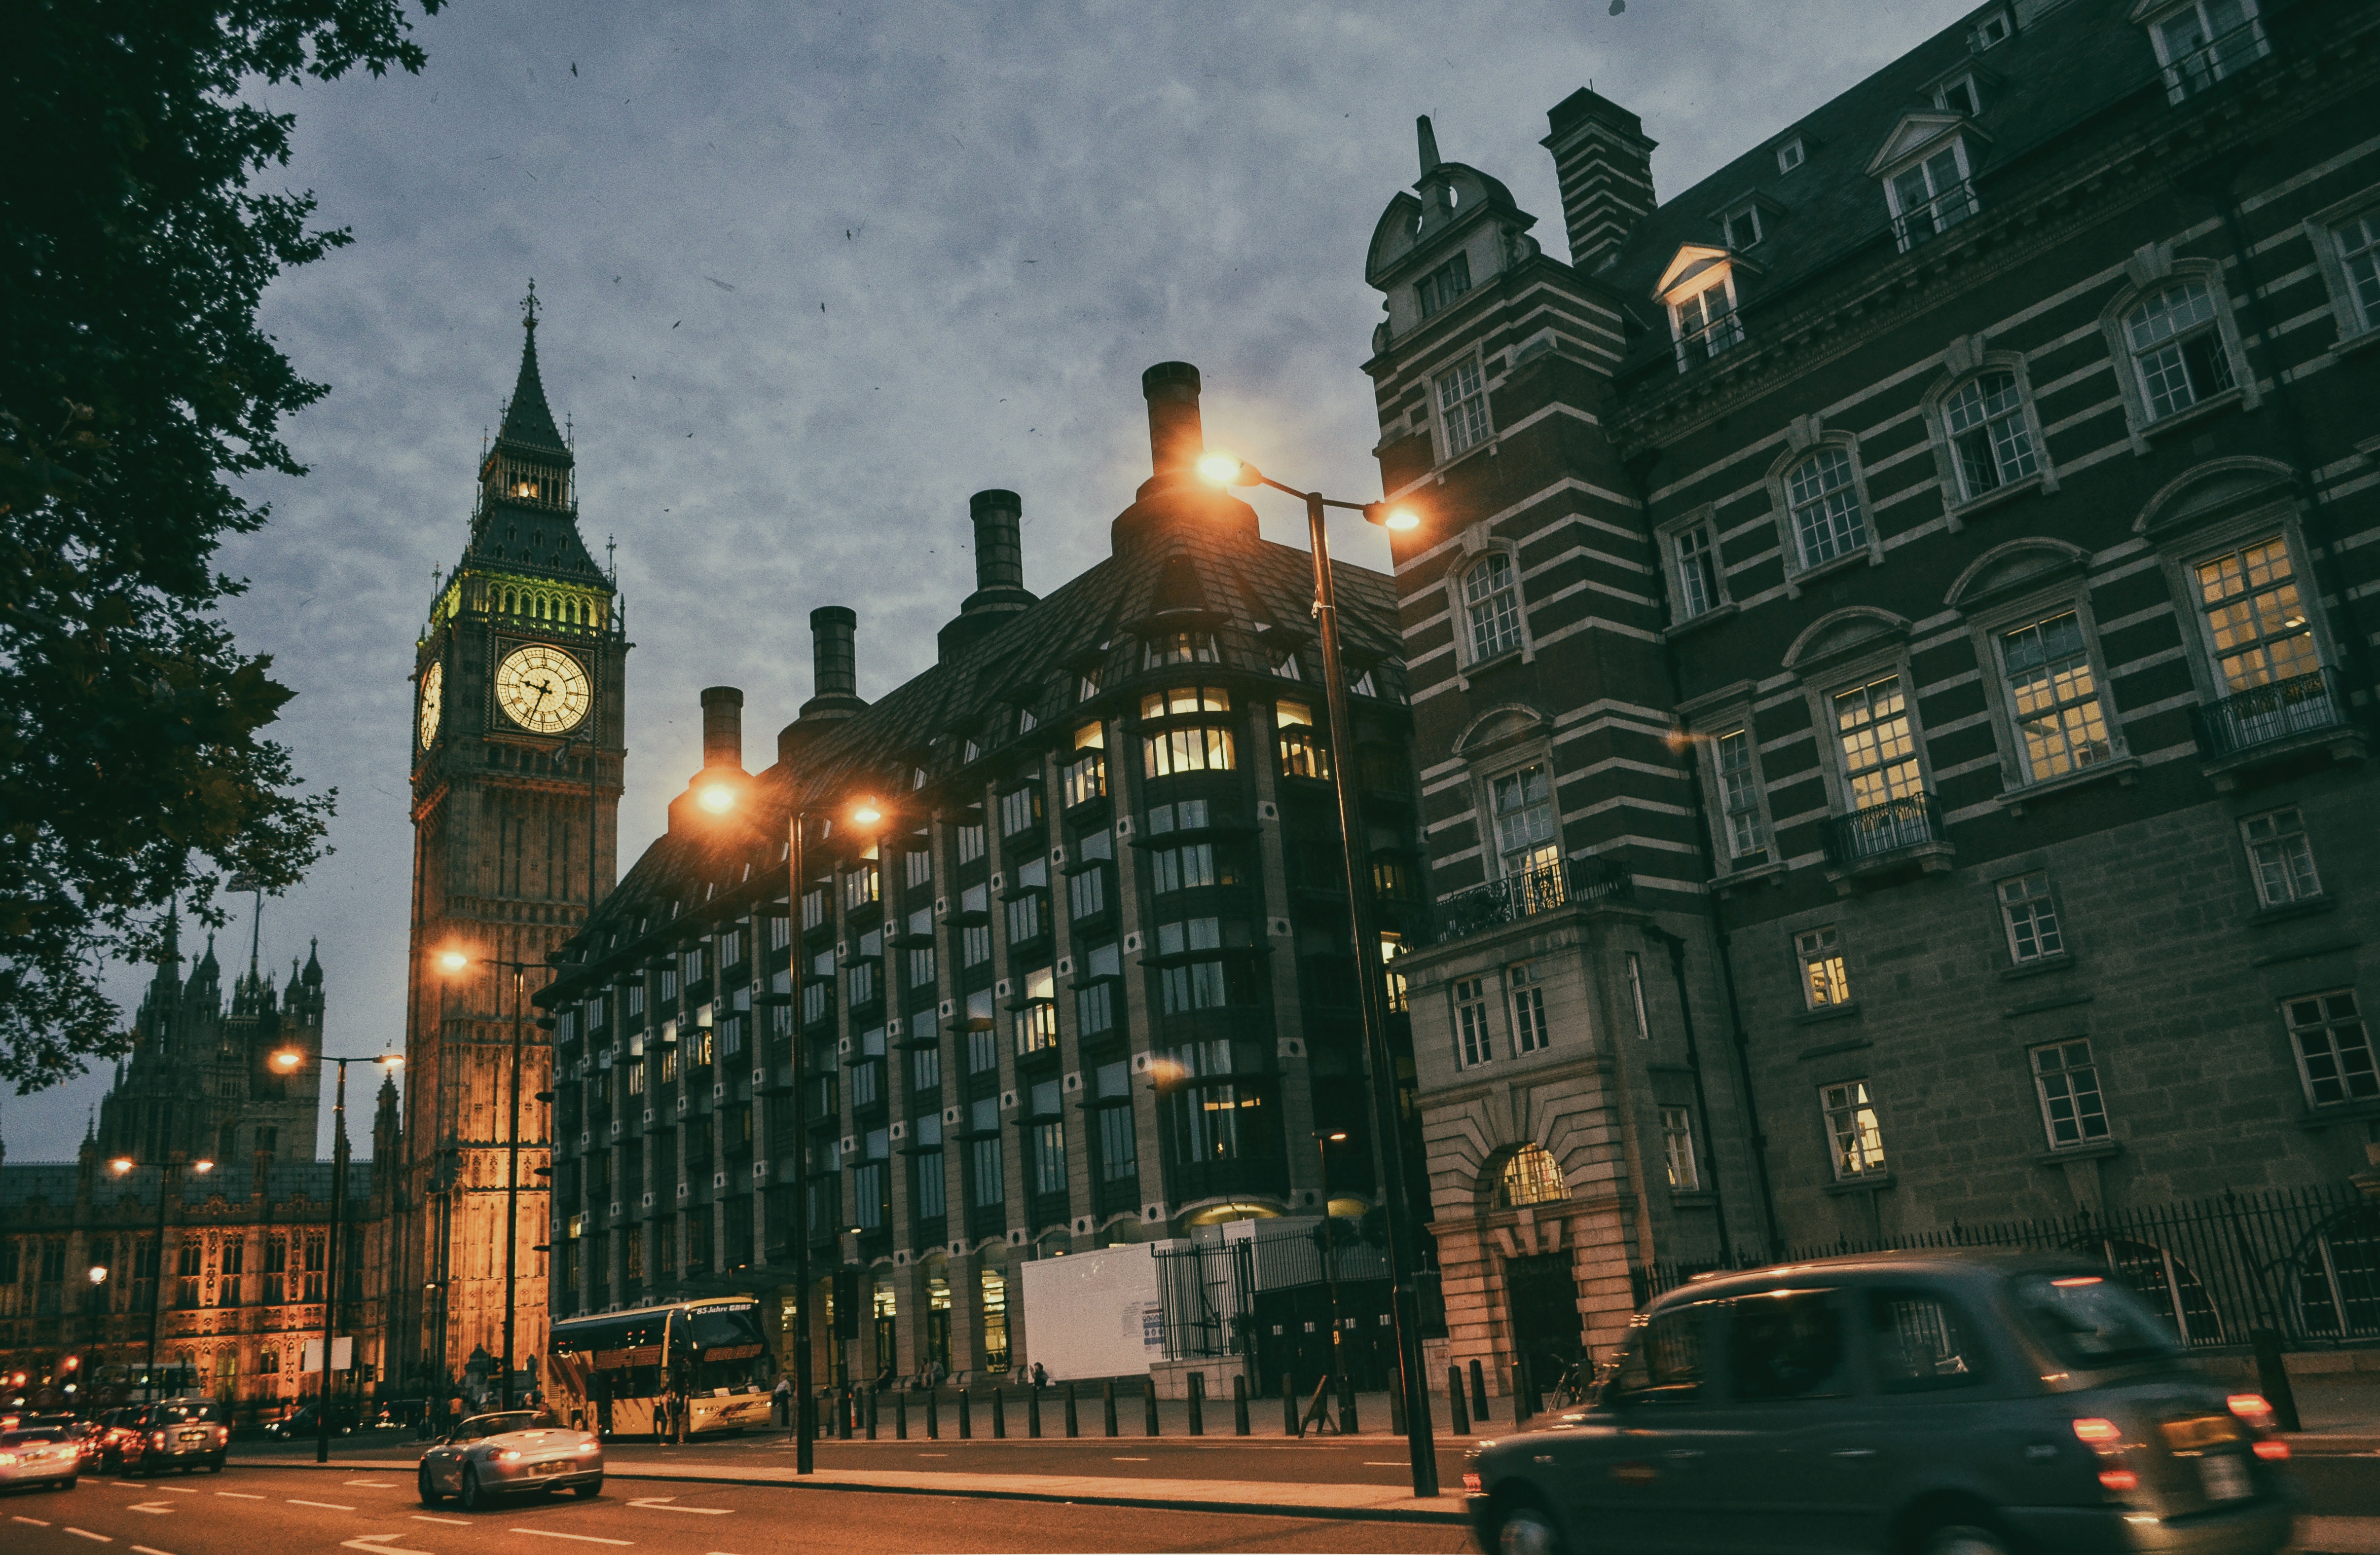
road, street, night, town, city, skyscraper, cityscape, downtown, dusk, evening, landmark, metropolis, neighbourhood, urban area, human settlement, metropolitan area